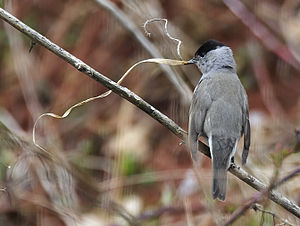
Munk (spurvefugl)
Han - Bemærk den sorte kalot.
Han - Bemærk den sorte kalot.
Munken er en sanger af spurvefugle. Den når en længde på 14 cm. Den yngler i det nordlige og det tempererede Europa. Fuglen trækker om vinteren til det sydlige Europa og det nordlige Afrika. Siden 1960'erne er nogle munke begyndt at trække til England, muligvis på grund af fodring. Dette lader til at have påvirket fuglene genetisk, så de munke, der trækker til England, har brunere fjerdragt, mere rundede vinger og spidsere næb end dem, der rejser mod syd.